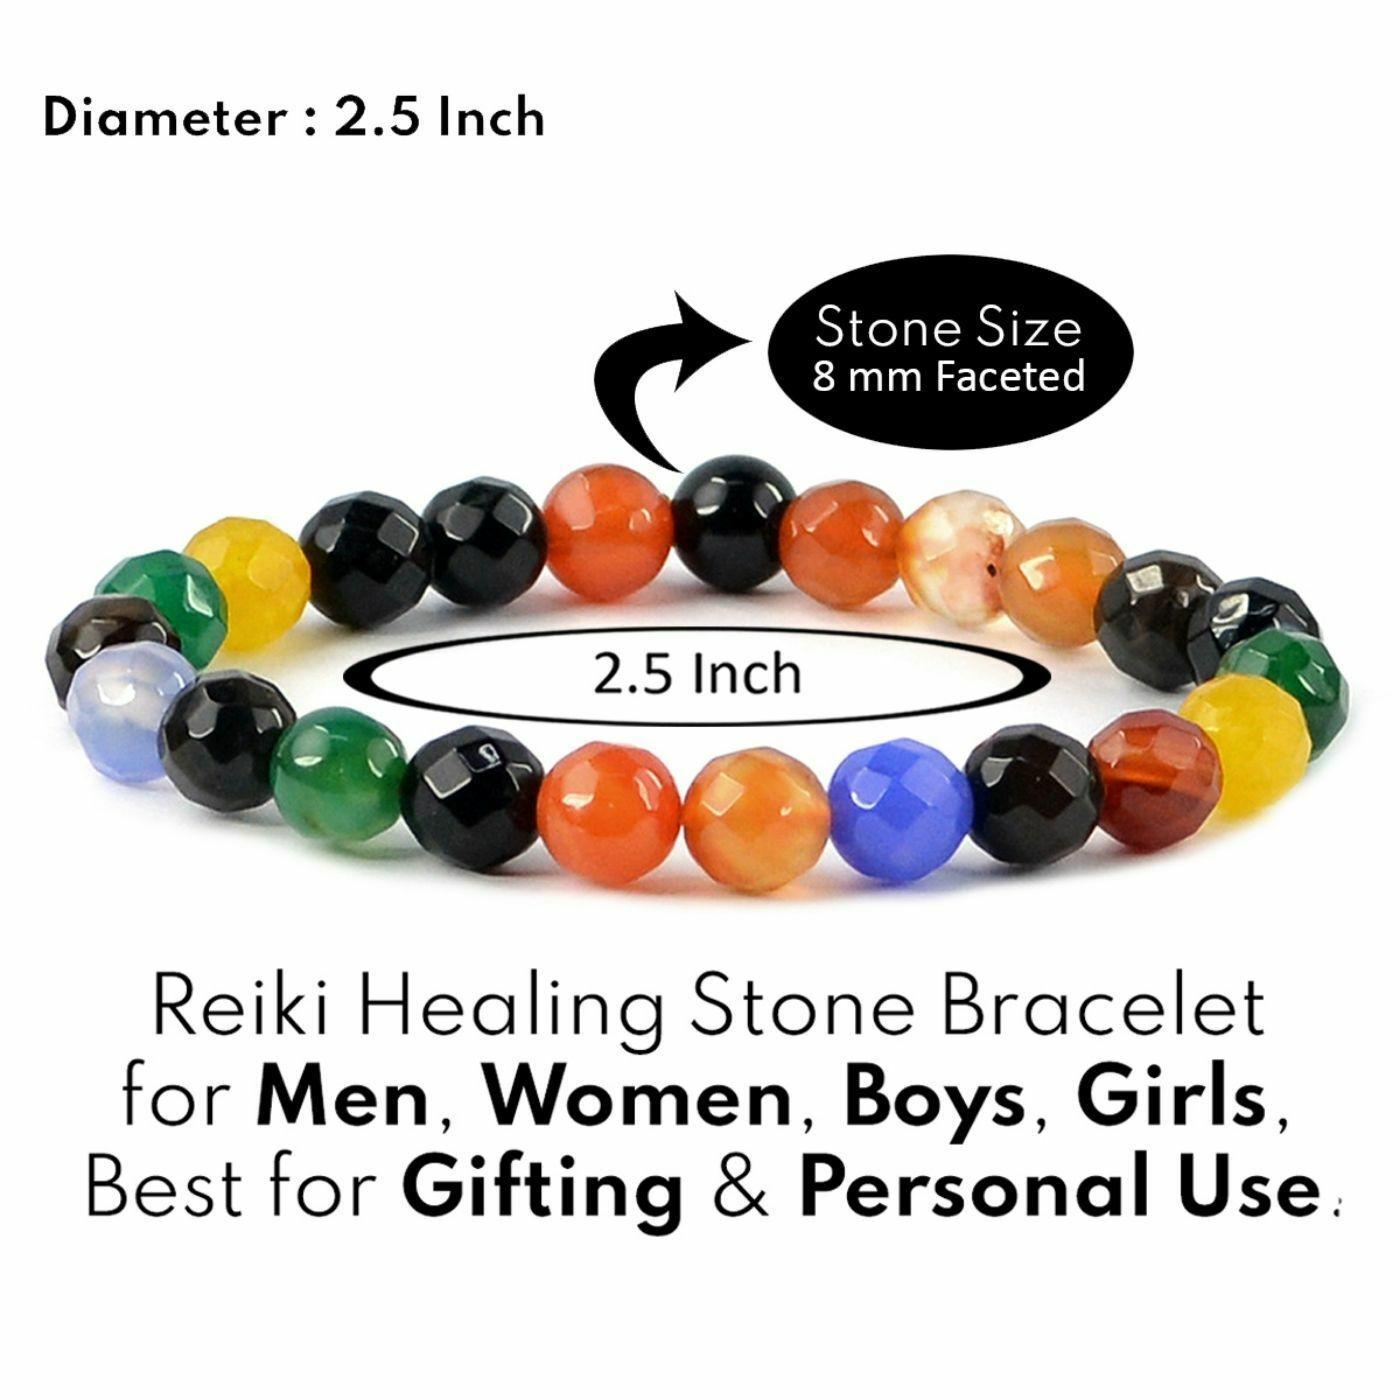
Reiki Crystal Products Multi Onyx Faceted Bead 8 mm Bracelet for Reiki and Crystal Healing Stones
Type: Bracelets & Bangles
Brand: Reiki Crystal Products
Price: Rs. 399
Stretchable Elastic Handmade Natural Crystal Stone Bracelet | Diameter : 2.5 Inch. | Stone Size - 8 mm DC | Charged By Reiki Grand Master & Vastu Expert
Features: Stretchable Elastic Handmade Natural Crystal Stone Bracelet | Diameter : 2.5 Inch. | Stone Size - 8 mm | Shape : Diamond Cut | Charged By Reiki Grand Master & Vastu Expert,Natural Healing Stone for Reiki Healing, Crystal Healing, Numerology, Tarot, Astrology, Vastu, Angle Healing & Feng Shui,100% Authentic, Original and Natural Healing Stone / Crystal - small holes, crack marks on the surface or inside the stones are often visible,Material : Natural Healing Stones See Images & Product Description For Healing Properties /Advantages,Stylish Party-Daily-Office-Casual Wear Reiki Healing Stone Bracelet for Men, Women, Boys, Girls. Best for Gifting & Personal Use.
Included: Pack Of 1 X Multi Onyx 8 mm DC Bracelet